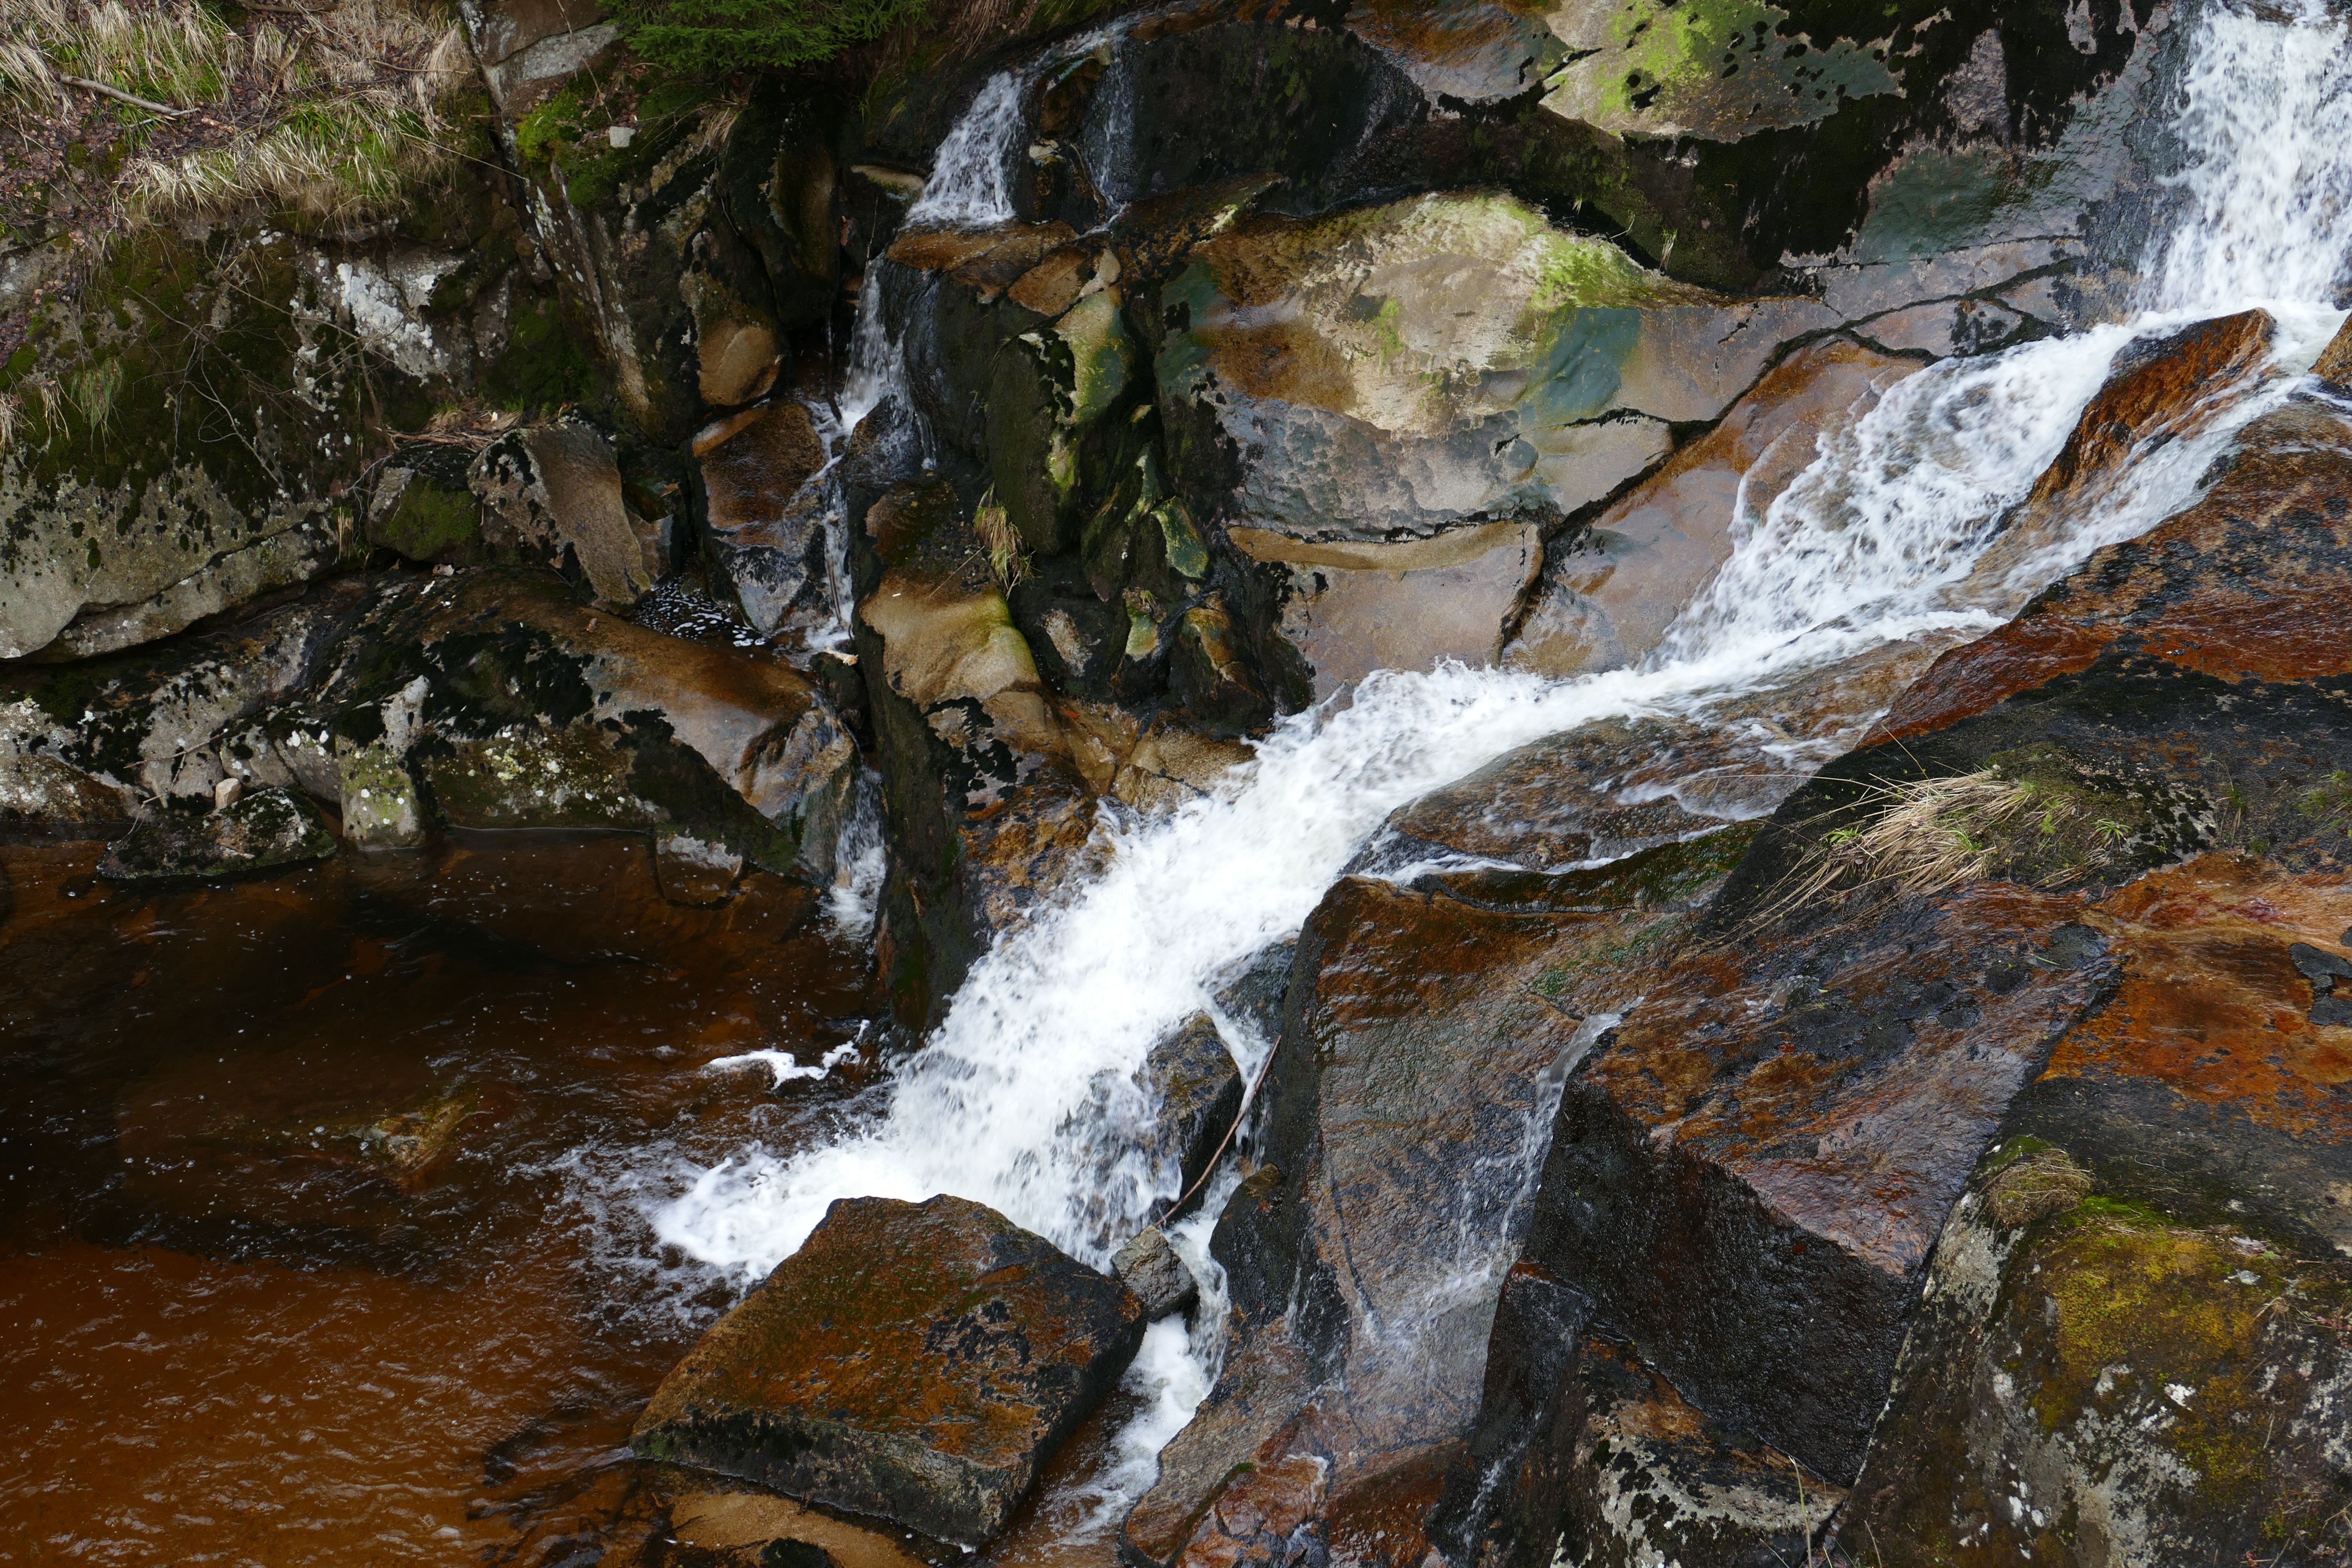
landscape, tree, water, nature, forest, rock, waterfall, creek, leaf, river, mystical, wildlife, stream, green, autumn, rapid, season, body of water, geology, water feature, bemoost